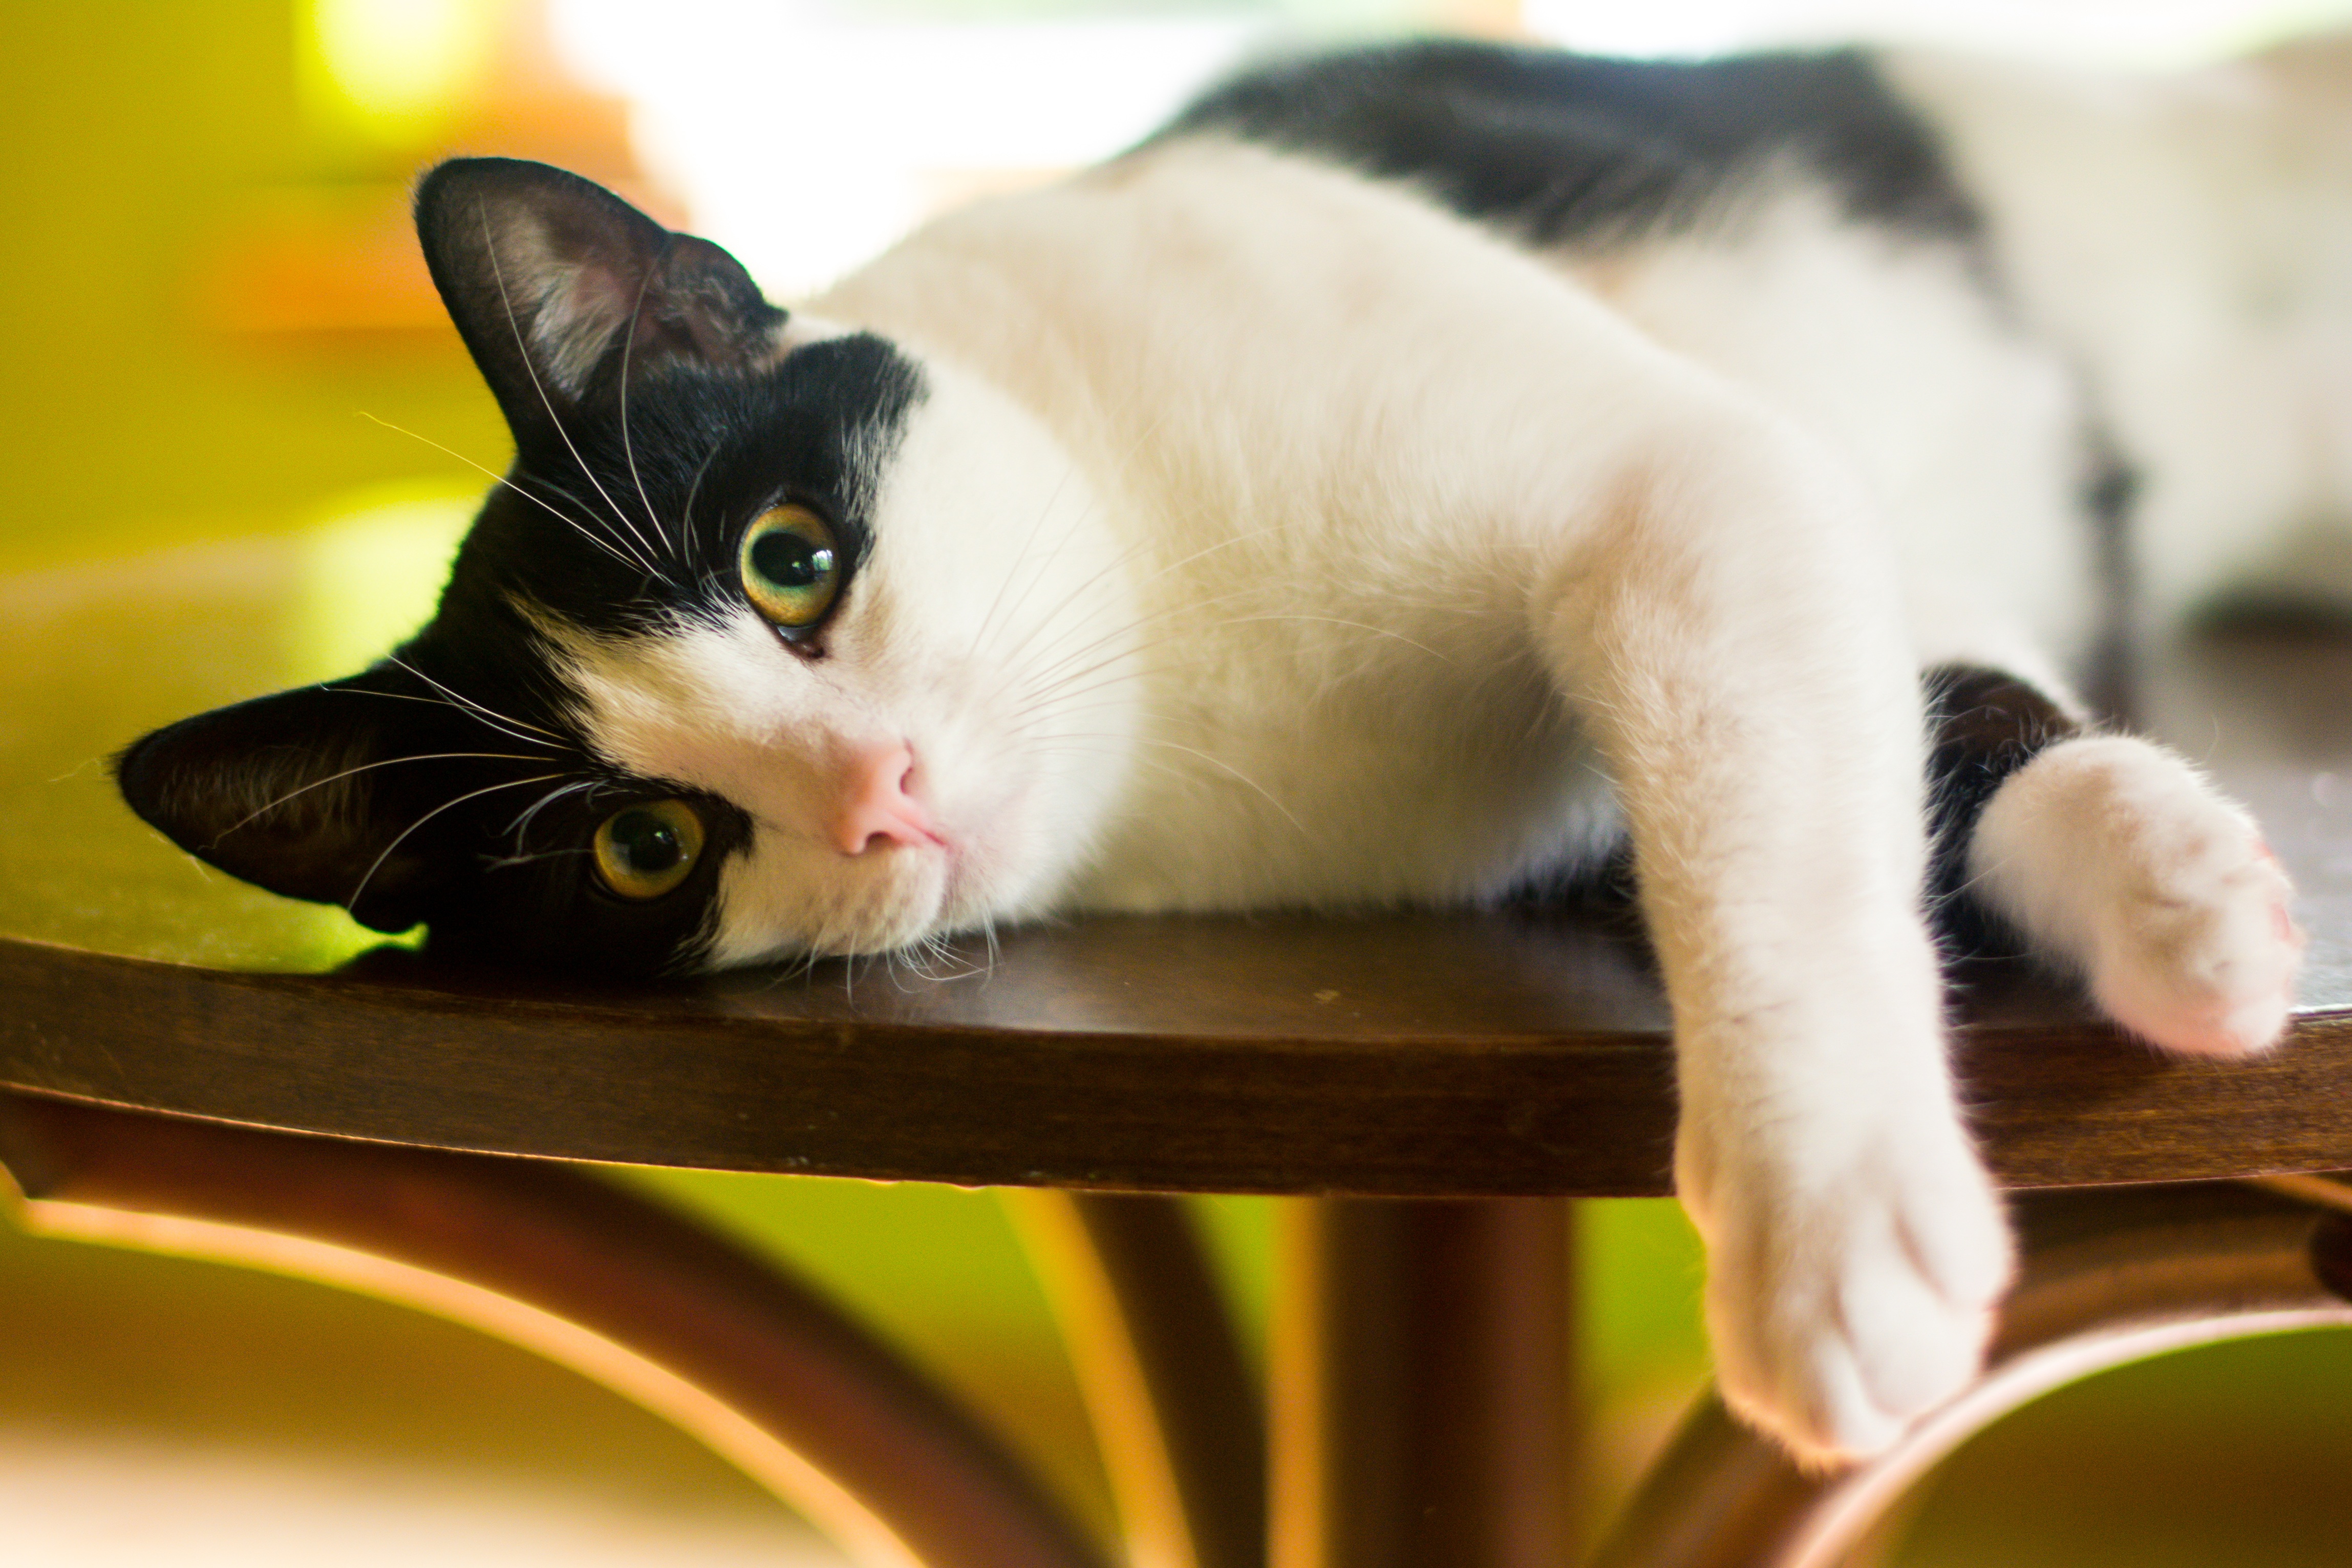
black and white, sweet, pet, coat, kitten, cat, mammal, black, close up, curiosity, eyes, whiskers, vertebrate, tomcat, domestic cat, a young kitten, futrzak, biel, it lies, laziness, small to medium sized cats, cat like mammal